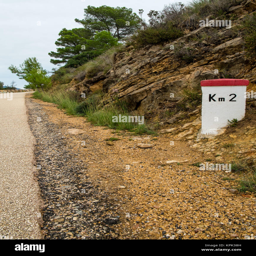
narrow mountain road with an old milestone